2021 Kabul airlift

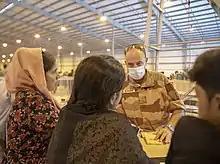
French soldier speaks with evacuees at Al Udeid Air Base in Qatar, 25 August 2021. The French Armed Forces launched Opération Apagan on 15 August to airlift Afghan evacuees, concluding on 27 August.

The US Department of Defense reported that 21,600 people had been evacuated from Kabul Airport in the preceding 24 hours, reflecting a significant increase in the speed of evacuations ahead of the 31 August withdrawal deadline. The total number of persons evacuated from Afghanistan via the airport in the preceding ten days was 70,700. Several hundred US military personnel in support roles who were deemed nonessential had withdrawn in the preceding days, while 5,800 US Army soldiers and US Marines remained to guard the airport. Among the US forces protecting the airport was the 82nd Airborne Division headquarters element; 1st Brigade Combat Team, 82nd Airborne Division; 2nd Battalion, 1st Marines; 1st Battalion, 8th Marines; 4th Battalion, 31st Infantry Regiment, 10th Mountain Division; 2nd Battalion, 30th Infantry Regiment, 10th Mountain Division; HHB, 1st Battalion, 101st Field Artillery Regiment, Massachusetts Army National Guard and 1st Combined Arms Battalion, 194th Armor Regiment, Minnesota Army National Guard.